A World of Strangers

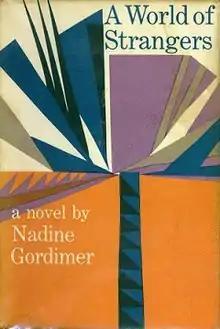
First US edition (publ. Simon & Schuster)

A World of Strangers is a 1958 novel by South African novelist Nadine Gordimer. The novel included mixed reviews, drawing criticism for its pedantic explanation of Gordimer's worldview. The novel was banned in South Africa for 12 years.